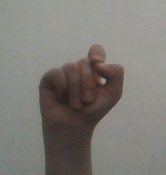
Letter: fa